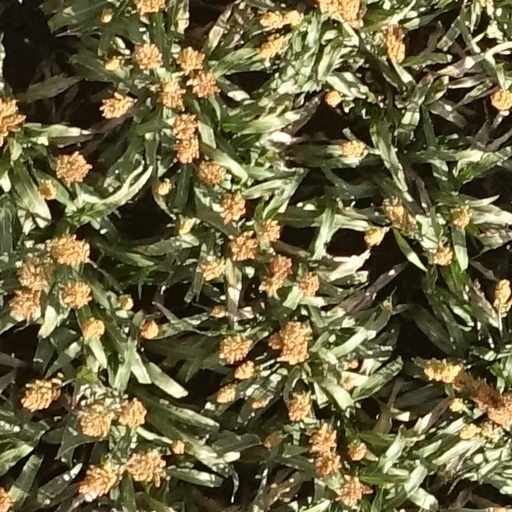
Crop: sorghum